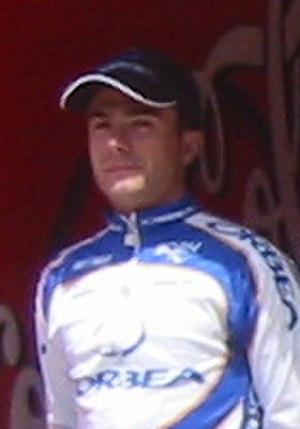
Gustavo Domínguez Lemos est un coureur cycliste espagnol.